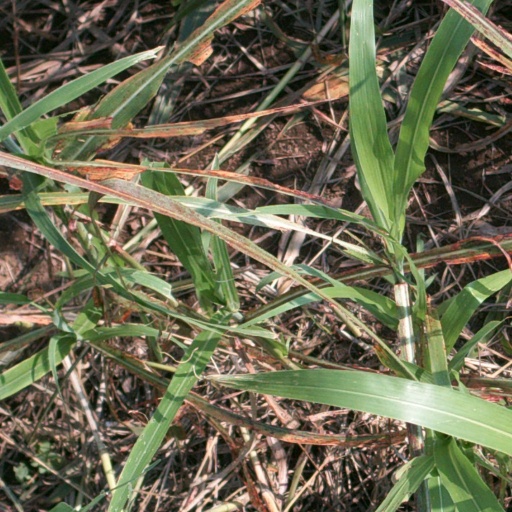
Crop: sorghum